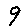
Label: 9